Arab Singaporeans

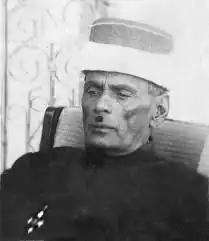
Sayyid Abubakr bin Shaikh Al-Kaff

The majority of the Arabs in Singapore are Hadharem and traced their ancestry to the southern Arabian Peninsula in Hadramaut, Yemen. The valley region was part of a confederacy once ruled by the Queen of Sheba. Hadramaut was mentioned in The Old Testament (Hazra Mavet). Its fertile areas, suitable for cultivation, had beguiled ancient Romans to call it, and all South Arabia in general, Arabia Felix (Happy Arabia).